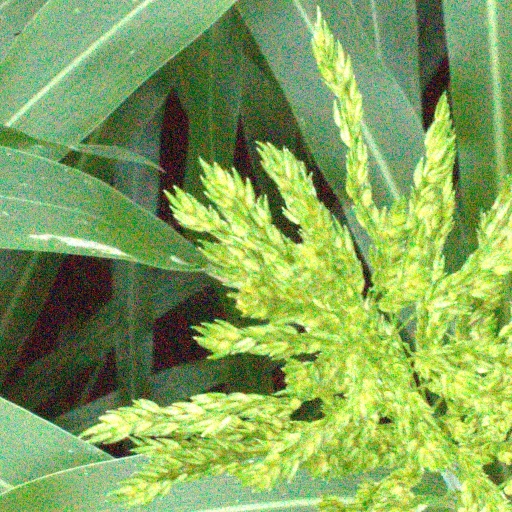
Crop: sorghum